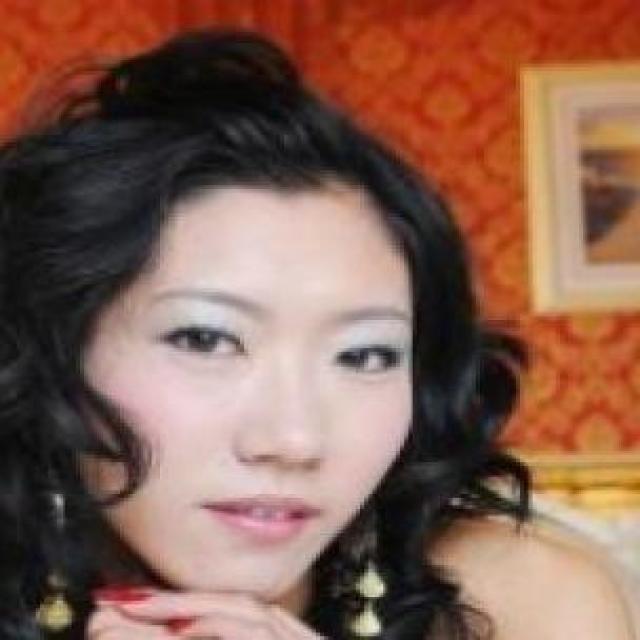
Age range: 21-44